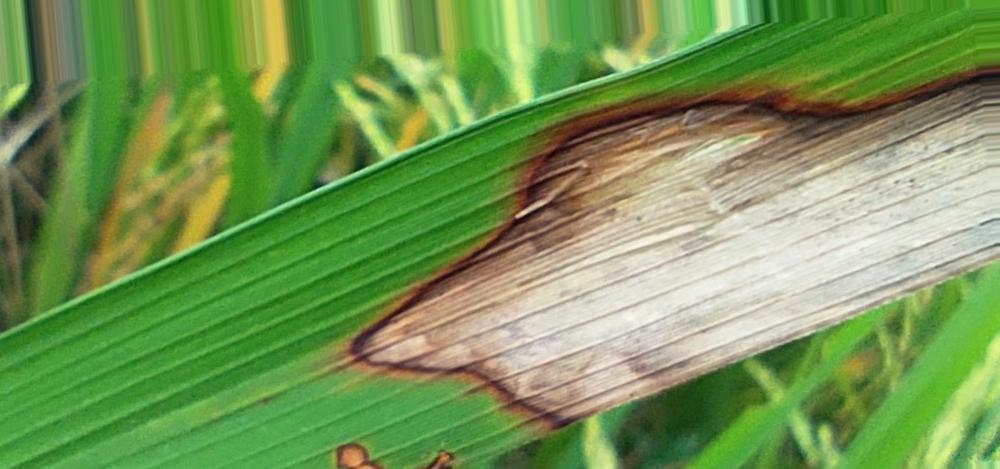
Nhãn: Bệnh Đốm Vằn ( Khô vằn ) ( Sheath Blight )